Randolph Scott

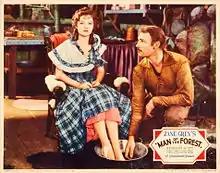
With Verna Hillie in "Man of the Forest", 1933

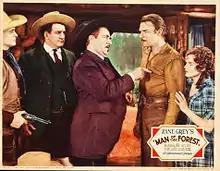
Barton MacLane, Tom Kennedy, Noah Beery Sr., Scott and Verna Hillie in "Man of the Forest", 1933

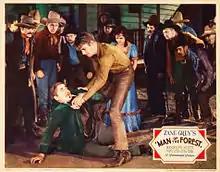
Noah Beery Sr. and Scott in "Man of the Forest", 1933

Scott's first role under his new Paramount contract was a small supporting part in a comedy called "Sky Bride" (1932) starring Richard Arlen and Jack Oakie.